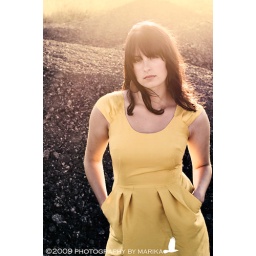
the incredible kelly in an amazing yellow dress on a pile of broken asphalt. a photographer's dream she is. :)